Candeleros Formation

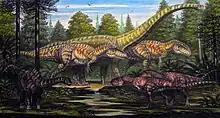
The dinosaurs of Candeleros Formation

The Candeleros Formation has a very diverse fossil fauna, including fish, frogs, mammals, rhynchocephalians, snakes, turtles, notosuchians, pterosaurs, and abundant dinosaurs including rebbachisaurid and titanosaurian sauropods and diverse theropods, and the enigmatic armored "Jakapil".